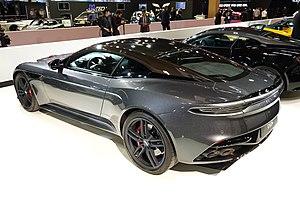
Aston Martin DBS Superleggera au Mondial Paris Motor Show 2018
La DBS Superleggera est une automobile de Grand Tourisme produite par le constructeur automobile britannique Aston Martin à partir de septembre 2018. Elle remplace la seconde génération de Vanquish produite de 2012 à 2018.